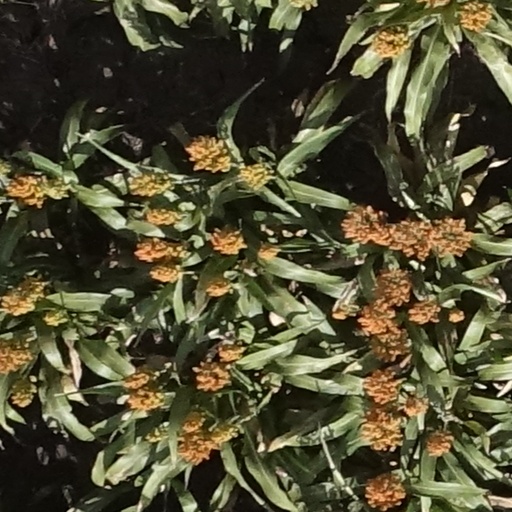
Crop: sorghum